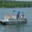
Label: ship